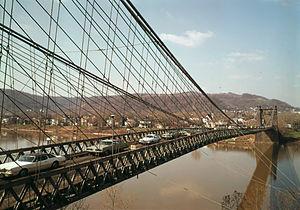
Cet article a pour vocation de présenter une liste de ponts remarquables aux États-Unis, soit par leurs caractéristiques dimensionnelles, soit par leur intérêt architectural ou historique.